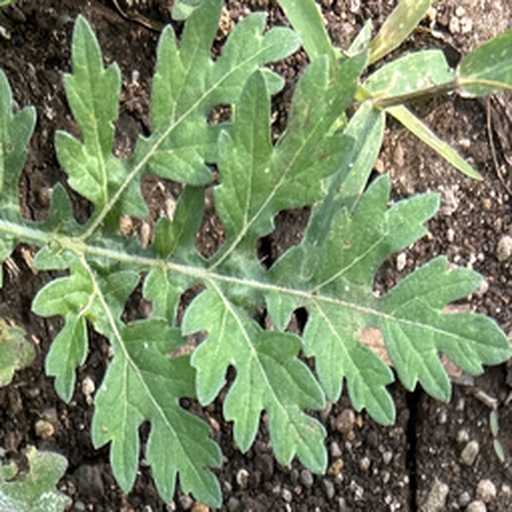
Weed species: Gajar_gavat_(Parthenium hysterophorus)